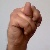
The image shows a hand gesture representing the letter 'N' in Indian Sign Language.